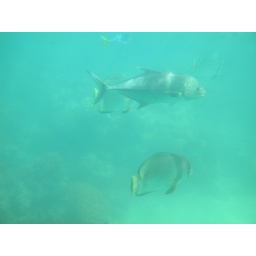
Random fish pictures from my ride in a glass bottom submarine on the Great Barrier Reef